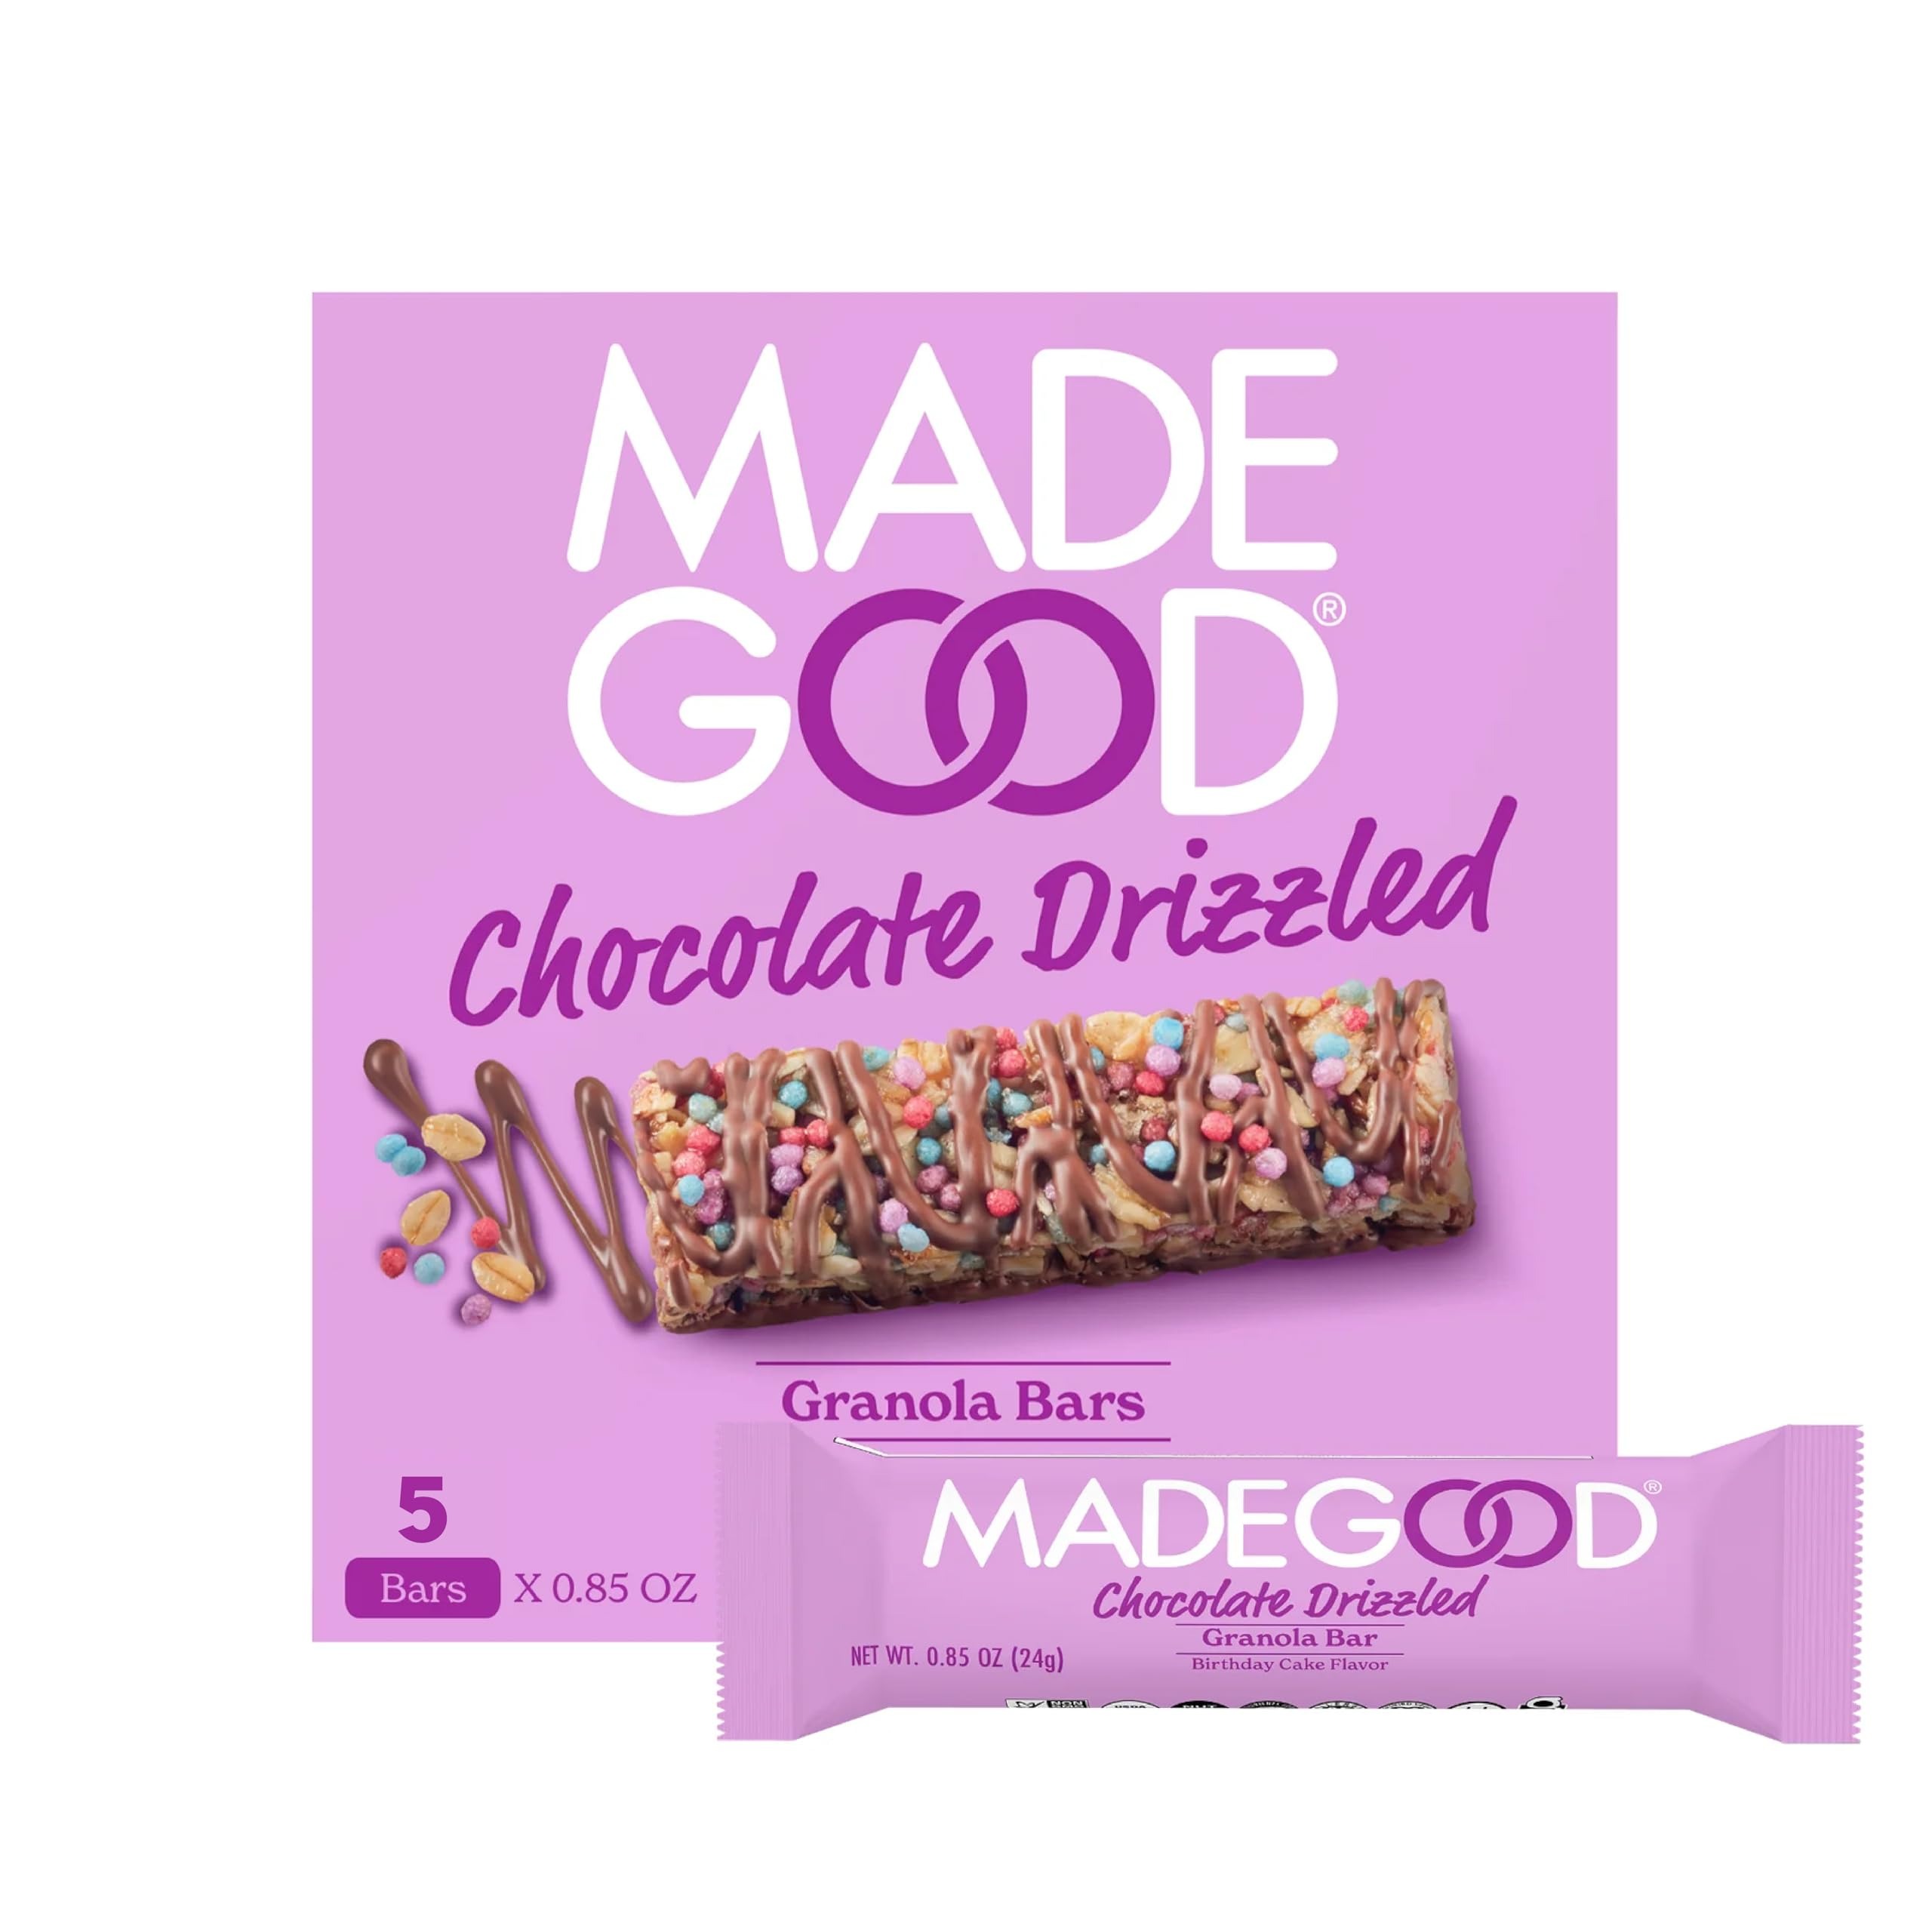
Item Name: MadeGood Organic Chocolate Drizzled Granola Bars, 5ct, 4.25 OZ
Bullet Point 1: MadeGood Birthday Cake Chocolate Drizzle Granola Bars are perfectly indulgent treats for kids and adults alike. Free from the most common allergens, these chewy granola bars are a safe-for-school snack.
Bullet Point 2: Allergy friendly and nut-free, these granola bars are perfect for the school snack pack, an afternoon pick-me-up, or as a grab-n-go treat.
Bullet Point 3: Not only delicious, MadeGood gluten-free bars are full of nutrients from vegetables in every serving. Excellent source of Vitamin A, C, D, E, B6, and B1.
Bullet Point 4: With only 7 grams of sugar, these sweet treats are a kid's snack you can feel good about. Free from common allergens, these gluten-free snacks are nut-free, organic, vegan, non-GMO, and kosher.
Bullet Point 5: Baked in our dedicated allergen-free facility. Includes 1 box (5 bars total) packaged in an environmentally friendly box.
Value: 4.25
Unit: Ounce

Price: 5.08